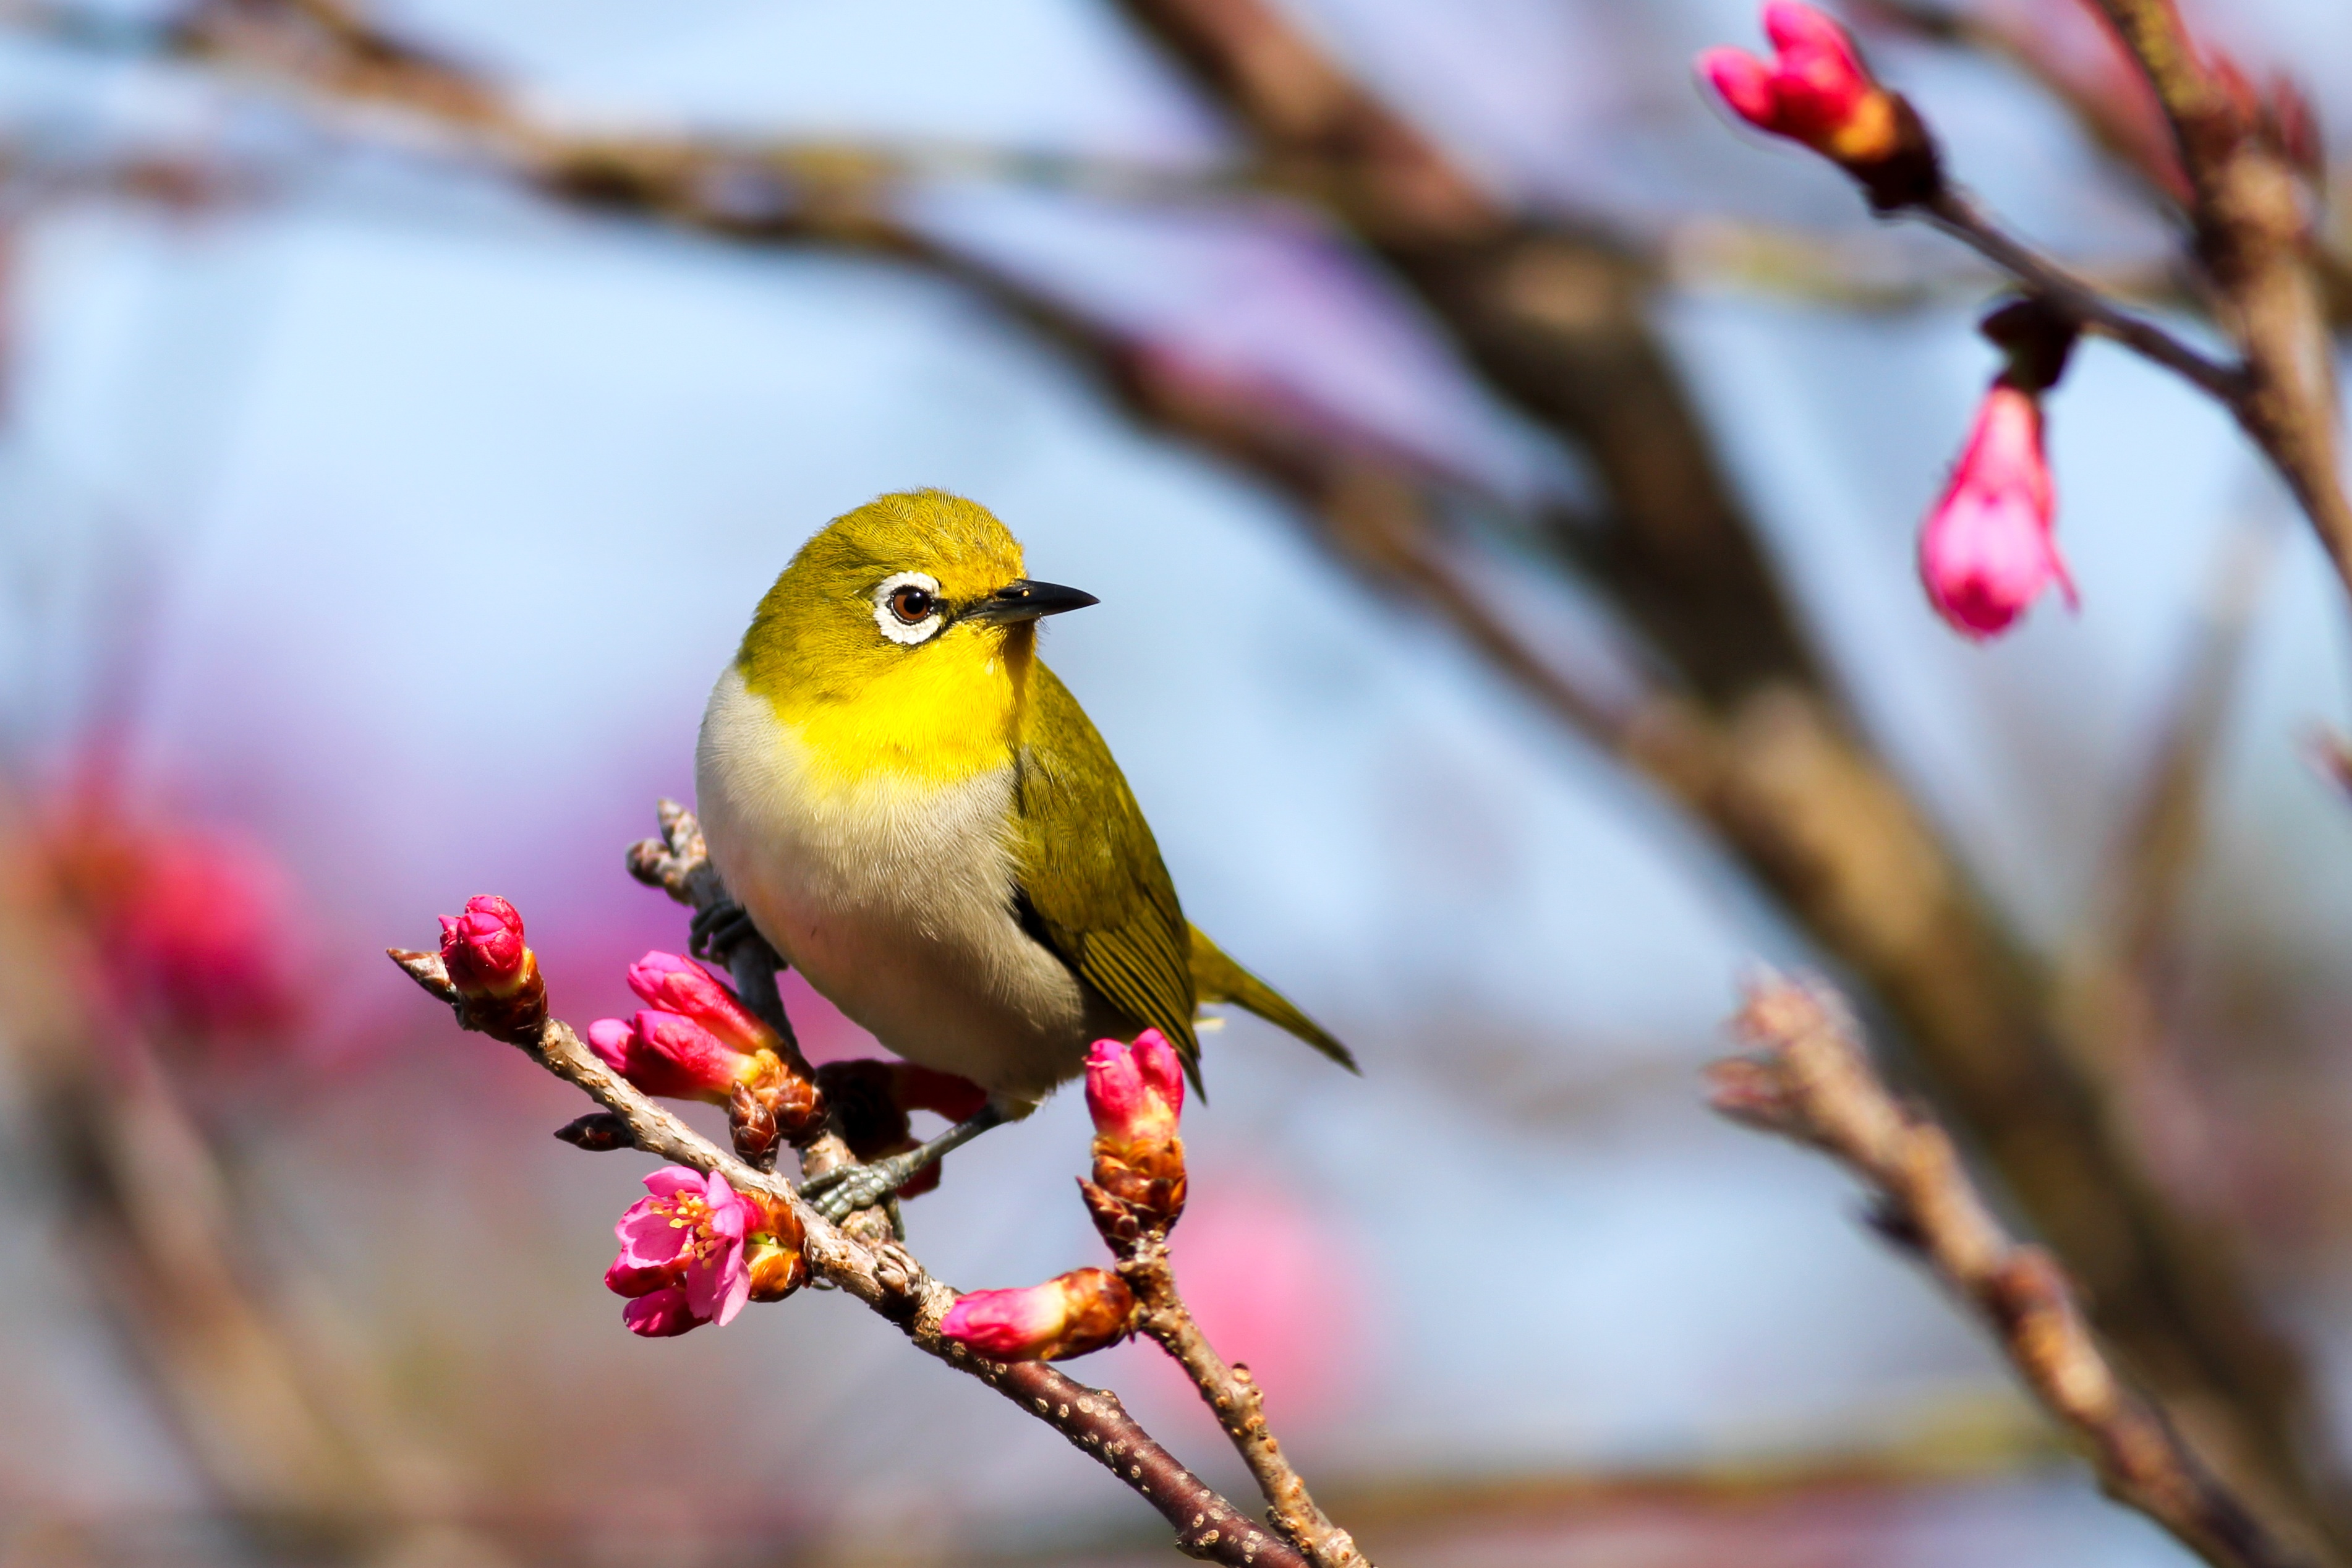
nature, branch, blossom, bird, leaf, flower, wildlife, spring, beak, yellow, flora, fauna, vertebrate, finch, macro photography, old world flycatcher, perching bird